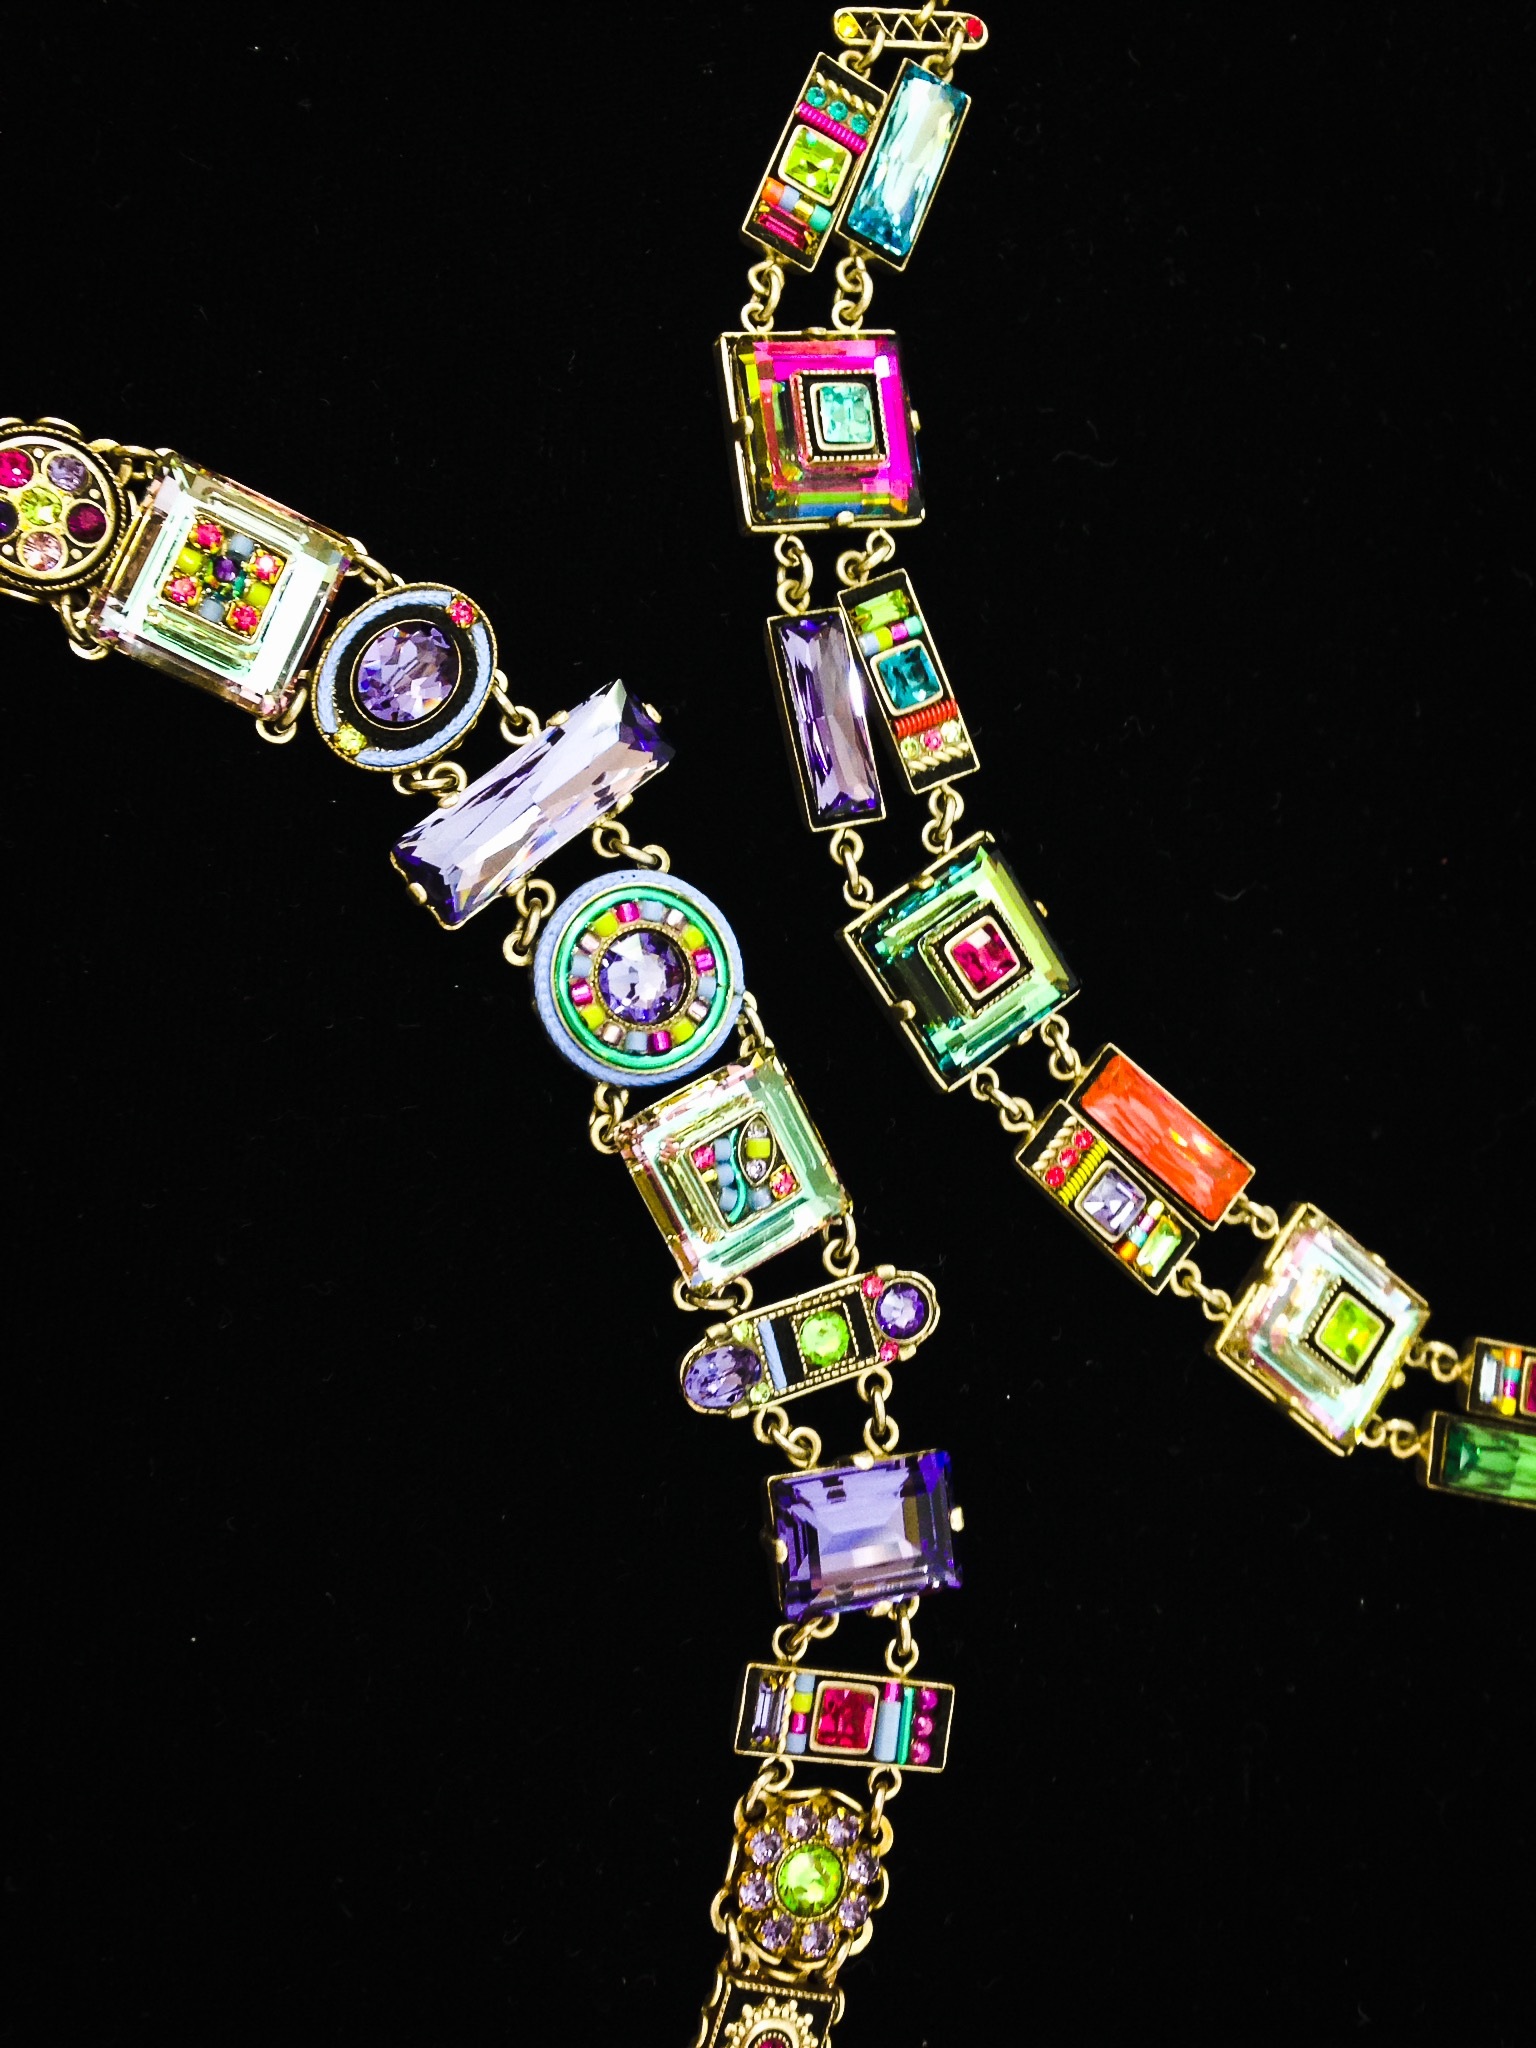
fashion, bead, jewelry, sparkle, bangle, bracelet, jewellery, jewel, luxury, gemstone, bling, accessory, brilliance, fashion accessory, bling bling